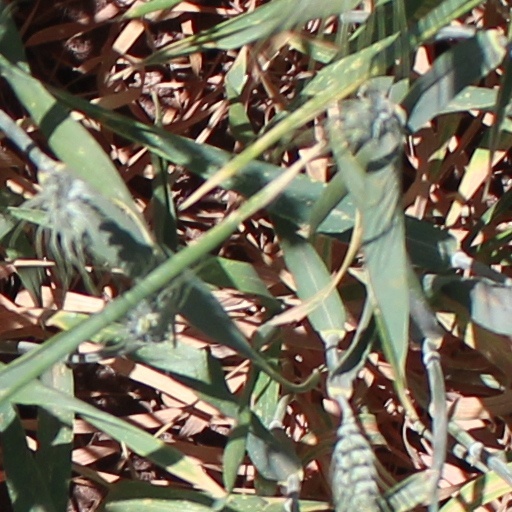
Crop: wheat